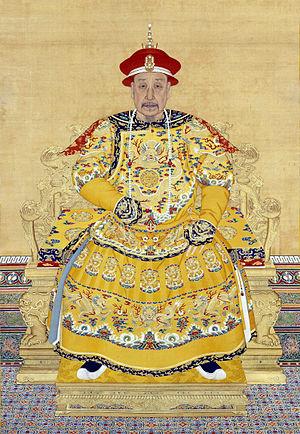
Qianlong, Kien-long, K'ien-long ou Khian-loung est le sixième empereur de la dynastie Qing. Il régna officiellement sur la Chine du 18 octobre 1735 au 8 février 1796. Son nom de naissance était Àixīnjuéluó Hónglì (愛新覺羅弘曆), aussi nommé « Prince Bǎo » (宝亲王 / 寶親王, bǎo qīnwáng) ; son nom de temple était Gāozōng (高宗) et son titre posthume Chúndì (. 帝). Qianlong est le fils de l'empereur Yongzheng (雍正帝) et de la concubine impériale Xiao Sheng Xian (孝聖憲).